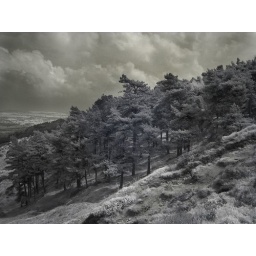
a small outcrop of pine trees on the side of ilkley moor, in west yorkshire, UK.(taken with an infra-red filter)